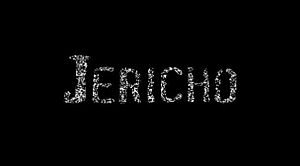
Jericho (tv-serie)
Jericho er en amerikansk tv-serie der handler om folk nær byen Jericho i den amerikanske stat Kansas under og efter et atombombeangreb.